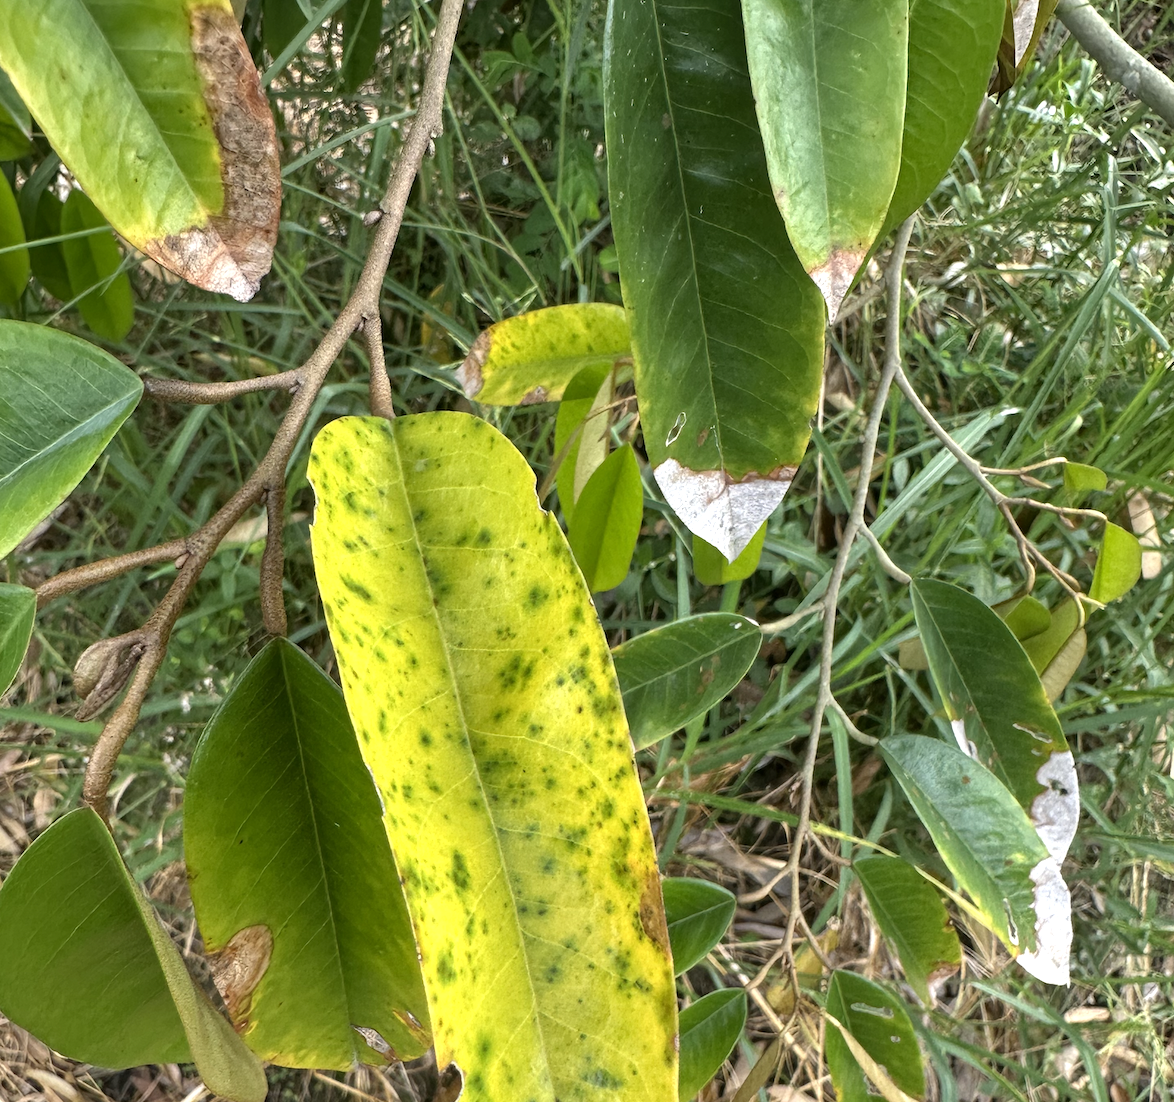
Label: anthracnose_disease